Chapman University

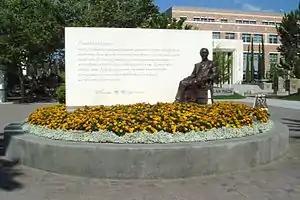
Sculpture by Raymond Persinger of Charles C. Chapman, founder of Chapman University

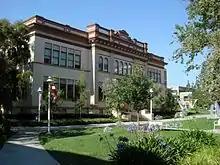
Wilkinson Hall

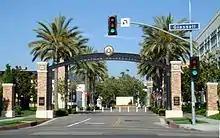
Schmid Gate, built in 2005

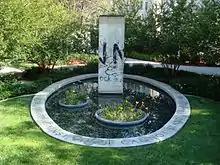
A section of the Berlin Wall in Liberty Plaza

Founded in Woodland, California, as Hesperian College, the school began classes on March 4, 1861. Its opening was timed to coincide with the hour of Abraham Lincoln's first inauguration. Hesperian admitted students regardless of sex or race. Throughout its first decades, the school was renamed and relocated several times. In 1896, Hesperian merged with Pierce Christian College to form the Berkeley Bible Seminary in Berkeley, California. The college was subsequently moved to San Francisco as the California Bible College. In 1920, the school was acquired by California Christian College, and moved to southern California, becoming the California School of Christianity, in Los Angeles. In 1923, the school was once again retitled the California Christian College.